Open Door Policy

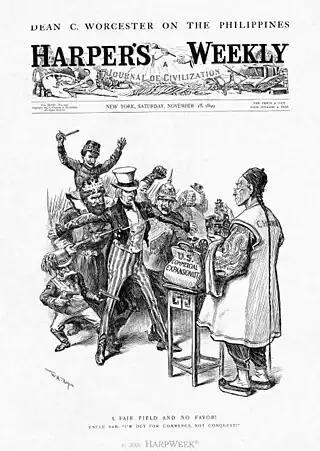
Uncle Sam (United States) rejects force and violence and ask "fair field and no favor," equal opportunity for all trading nations to enter the China market peacefully, which became the Open Door Policy. Editorial cartoon by William A. Rogers in "Harper's Magazine" (New York) November 18, 1899.

With its defeat in the First Sino-Japanese War (1894–1895), China faced an imminent threat of being partitioned and colonized by imperial powers with a presence in China (which included France, Germany, Britain, Italy, Japan, and Russia). After winning the Spanish–American War of 1898, with the newly acquired territory of the Philippine Islands, the United States increased its Asian presence and expected to further its commercial and political interests in China. It felt threatened by other powers' much larger spheres of influence in China and worried that it might lose access to the Chinese market if it were to be partitioned. As a response, William Woodville Rockhill formulated the Open Door Policy to safeguard American business opportunities and other interests in China. On September 6, 1899, U.S. Secretary of State John Hay sent notes to the major powers (France, Germany, Britain, Italy, Japan, and Russia) to ask them to declare formally that they would uphold Chinese territorial and administrative integrity and they would not interfere with the free use of the treaty ports in their spheres of influence in China. The Open Door Policy stated that all nations, including the United States, could enjoy equal access to the Chinese market. Hay's logic was that American economic power would then be able to dominate the Chinese market and fend off other foreign competitors.